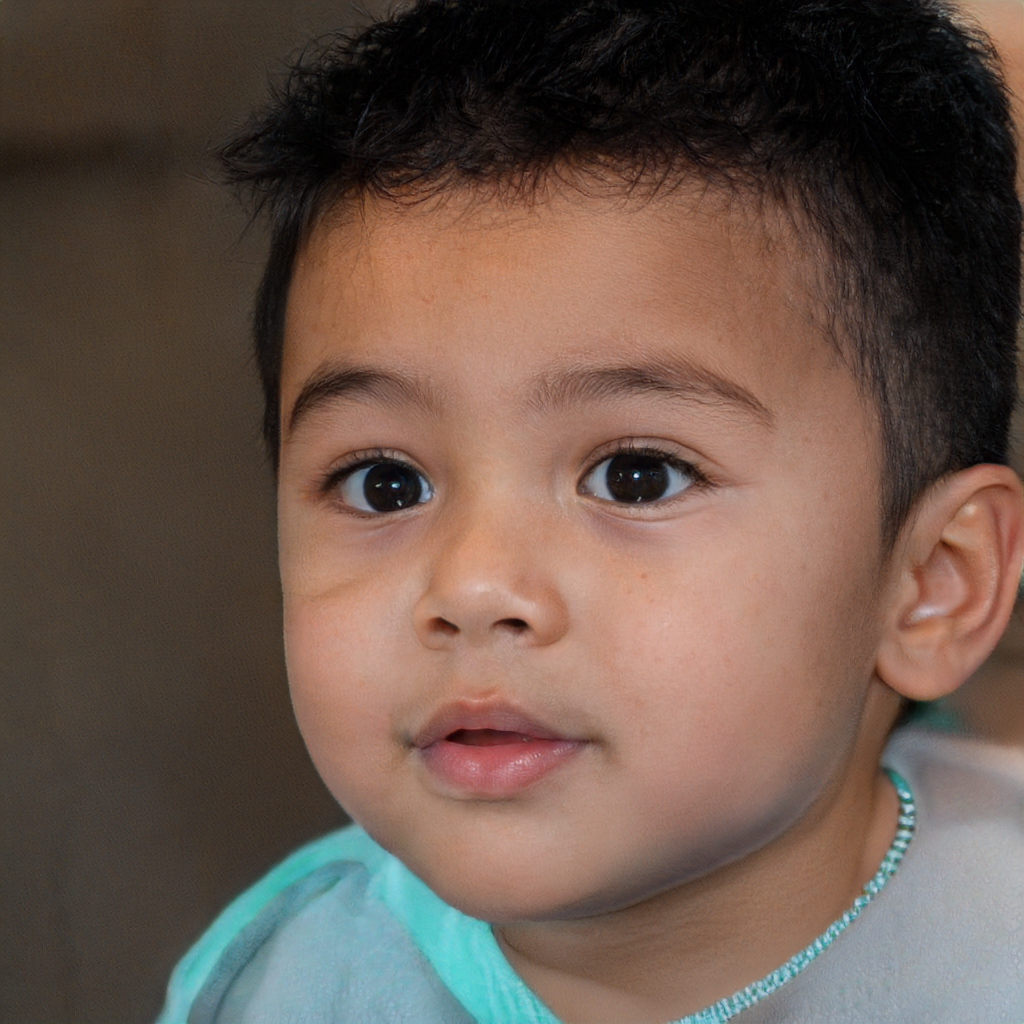
Gender: Male